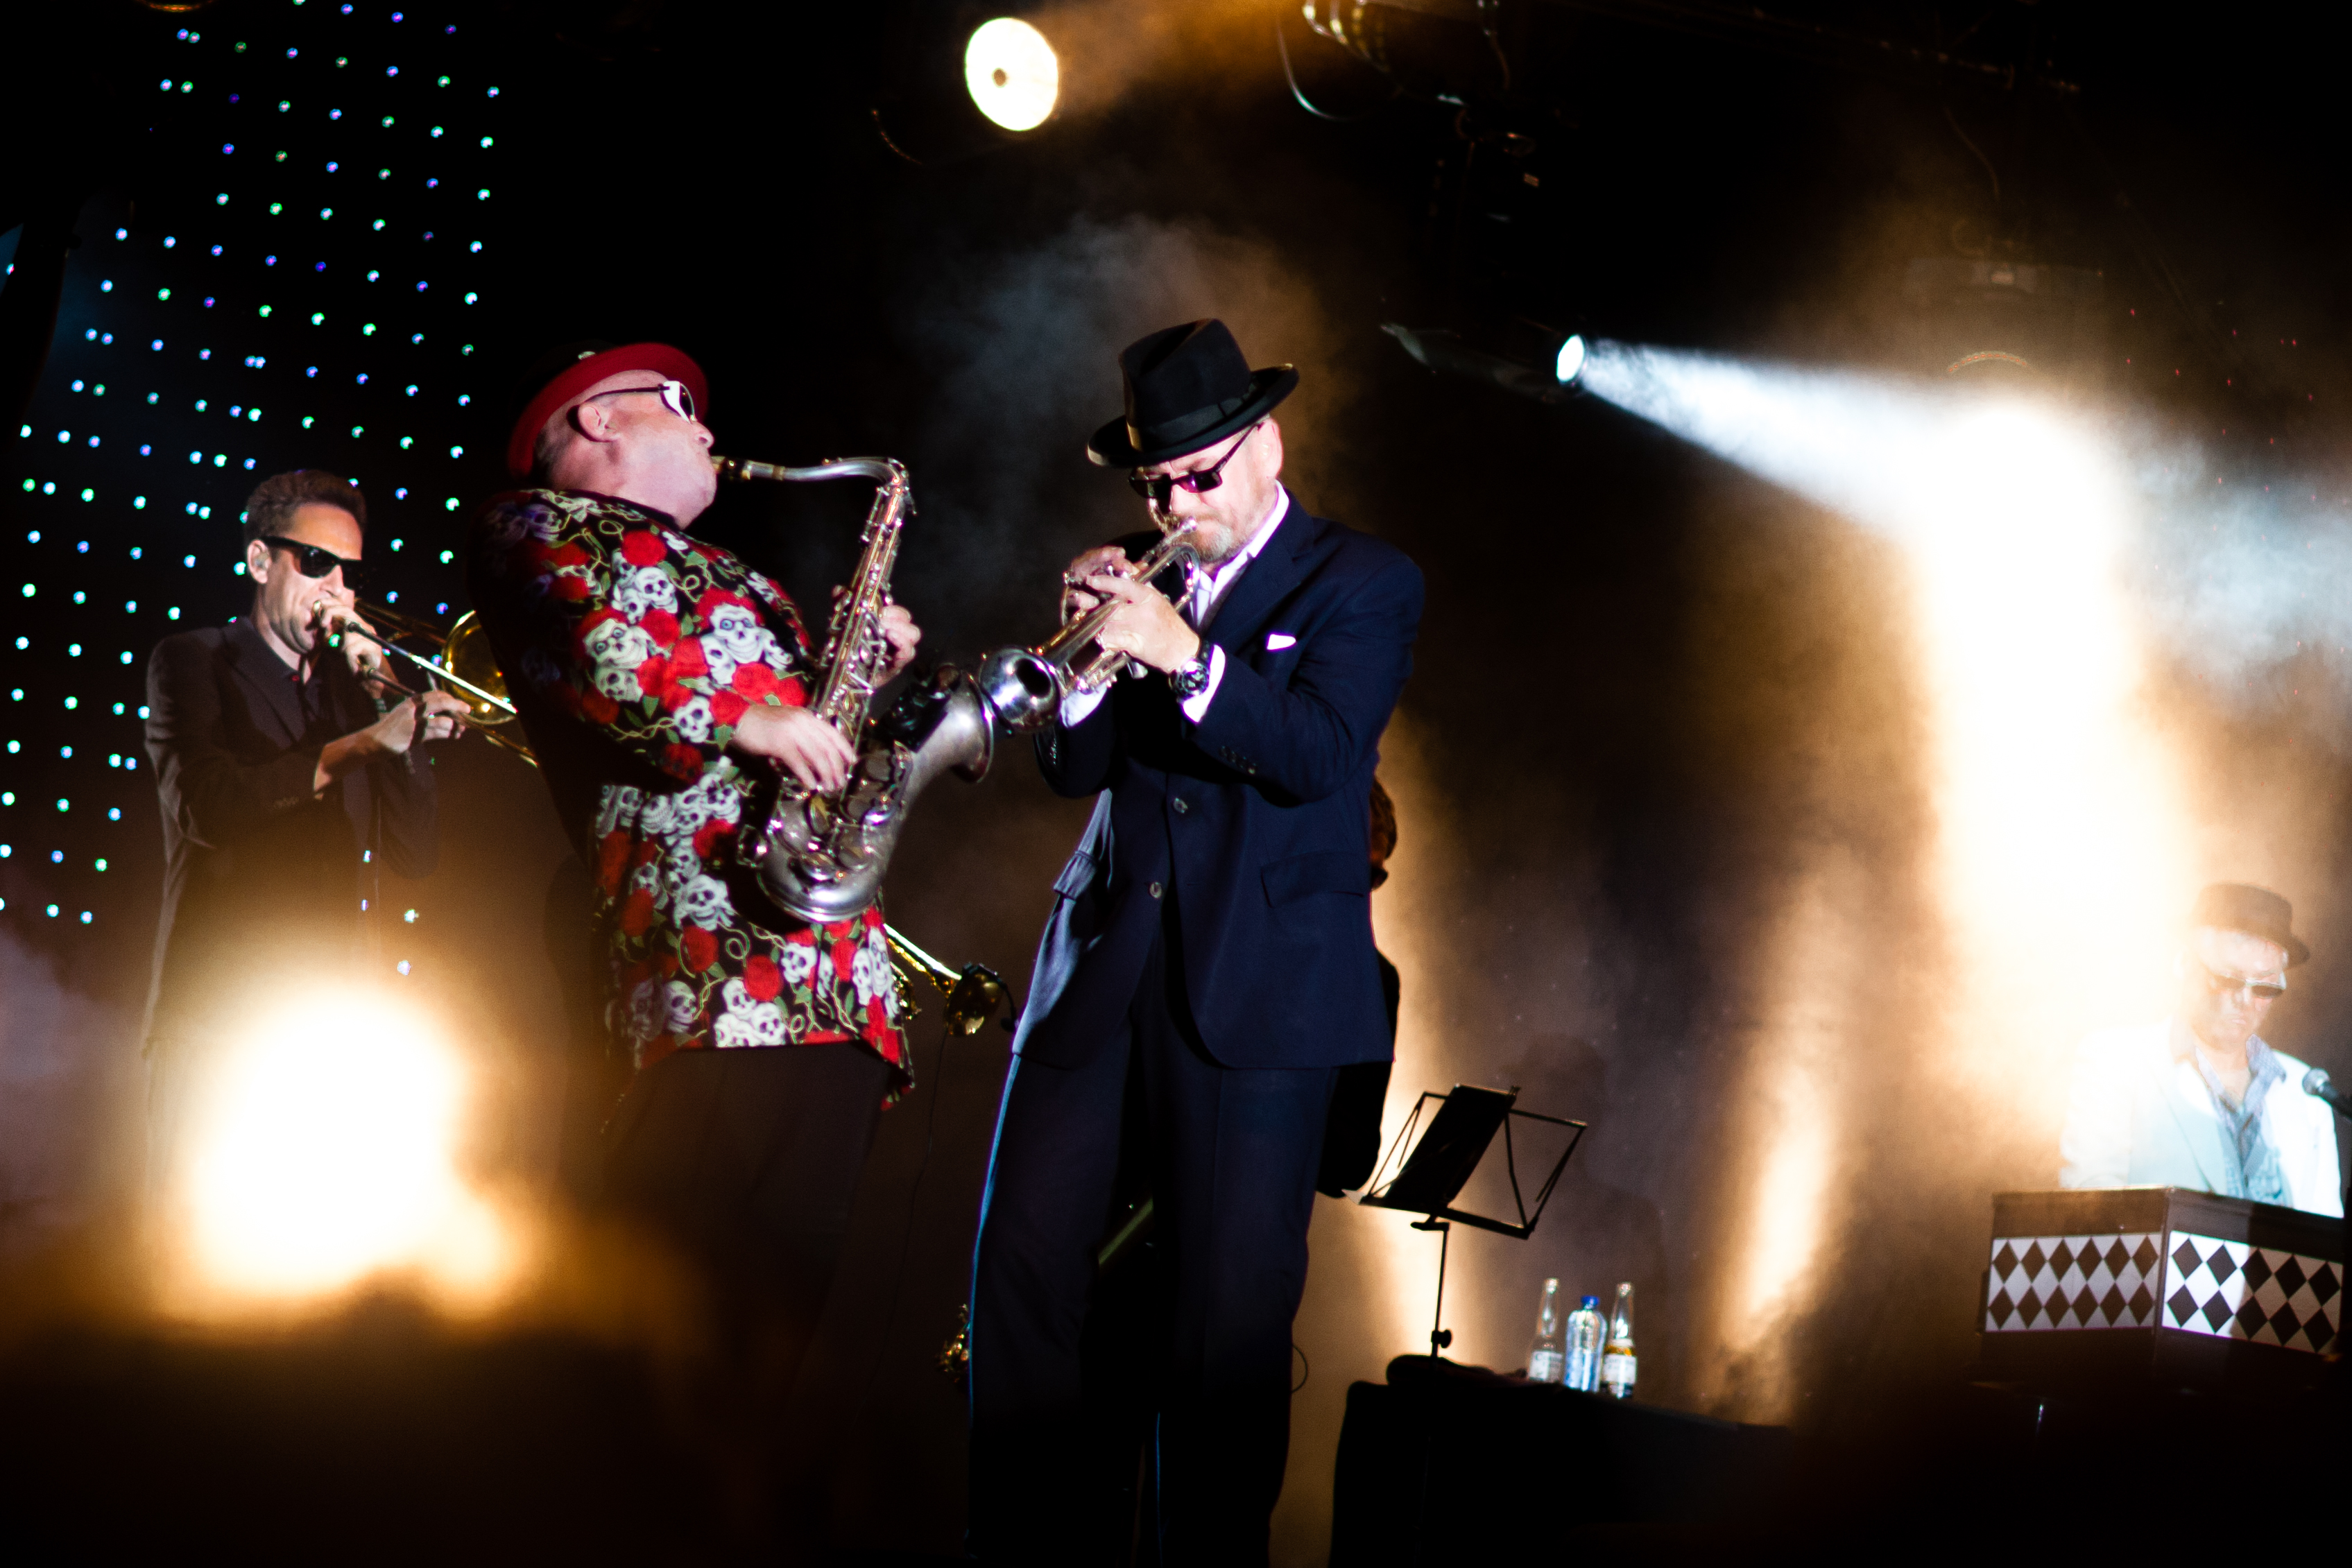
night, concert, band, live, canon, park, performance art, holland, festival, eos, nederland, hague, 40d, gig, denhaag, paysbas, haye, stage, madness, nightatthepark, performance, event, entertainment, performing arts, musical theatre